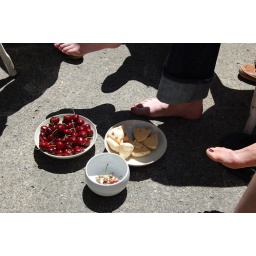
a birthday brunch for a friend. sitting in the sun eating fresh fruit. seeing a great friend's studio.